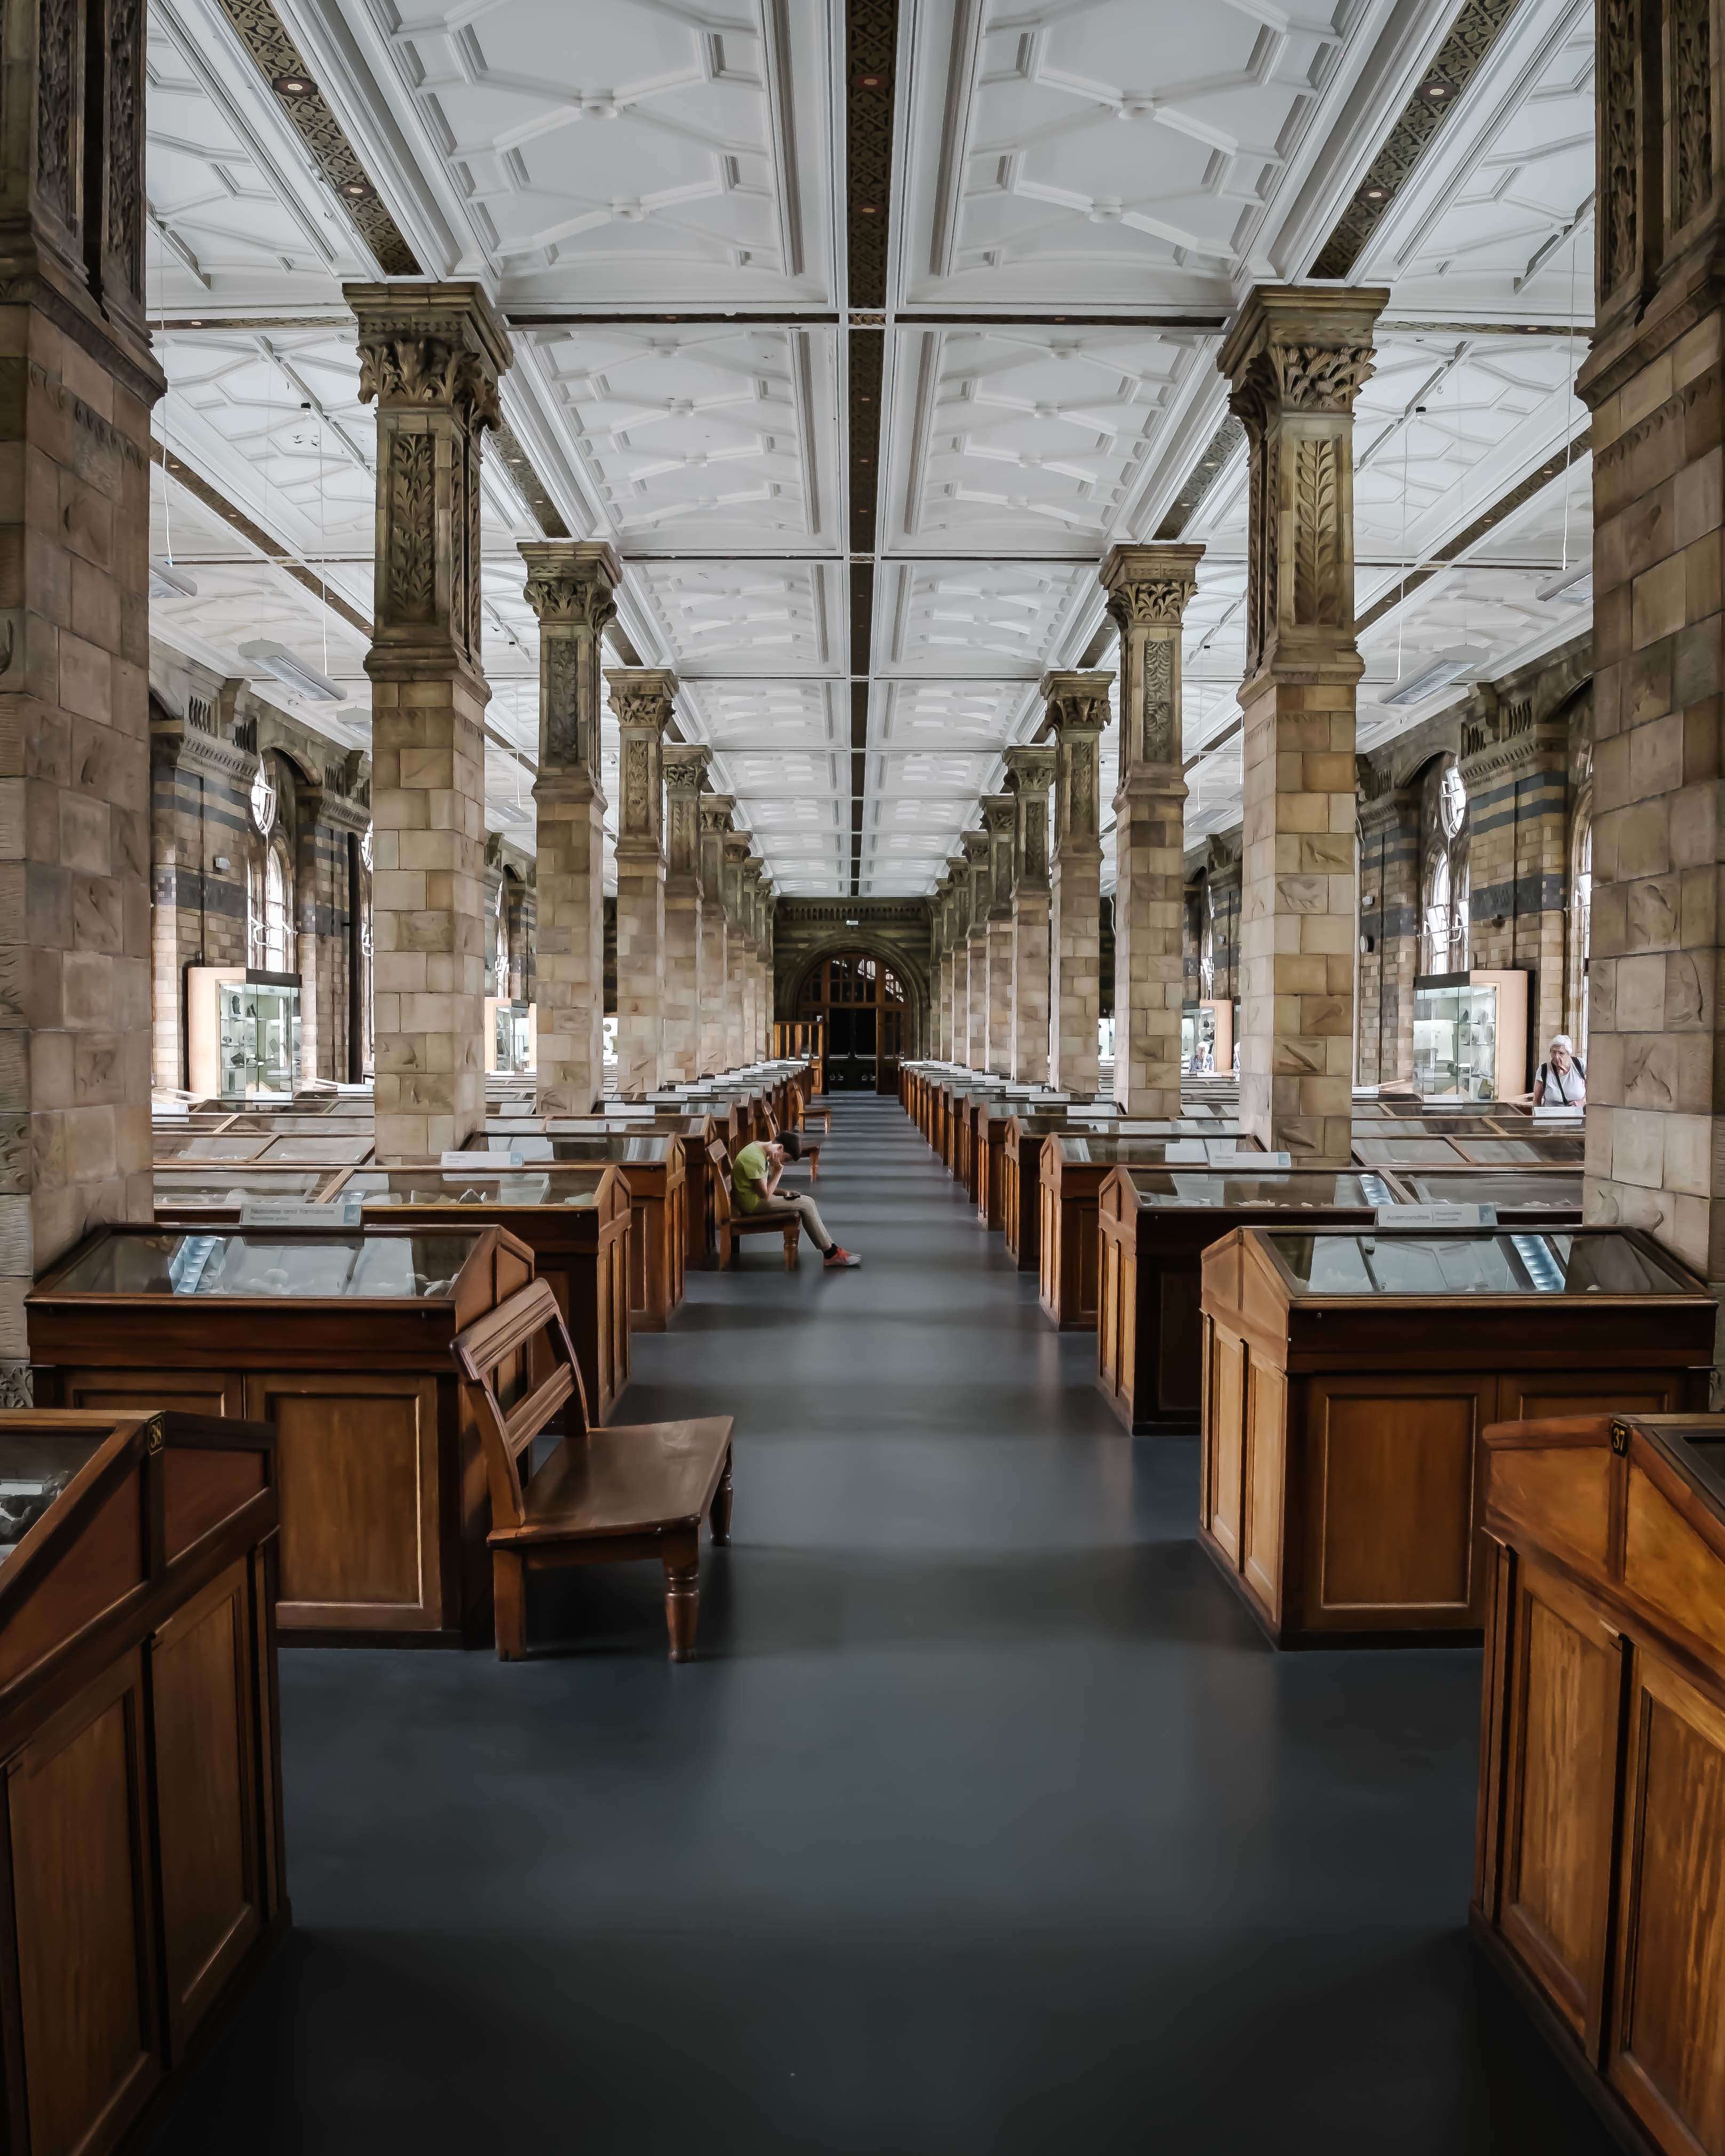
person, architecture, wood, building, symmetrical, museum, hall, sitting, indoor, church, chapel, concrete, place of worship, interior design, symmetry, tourist attraction, estate